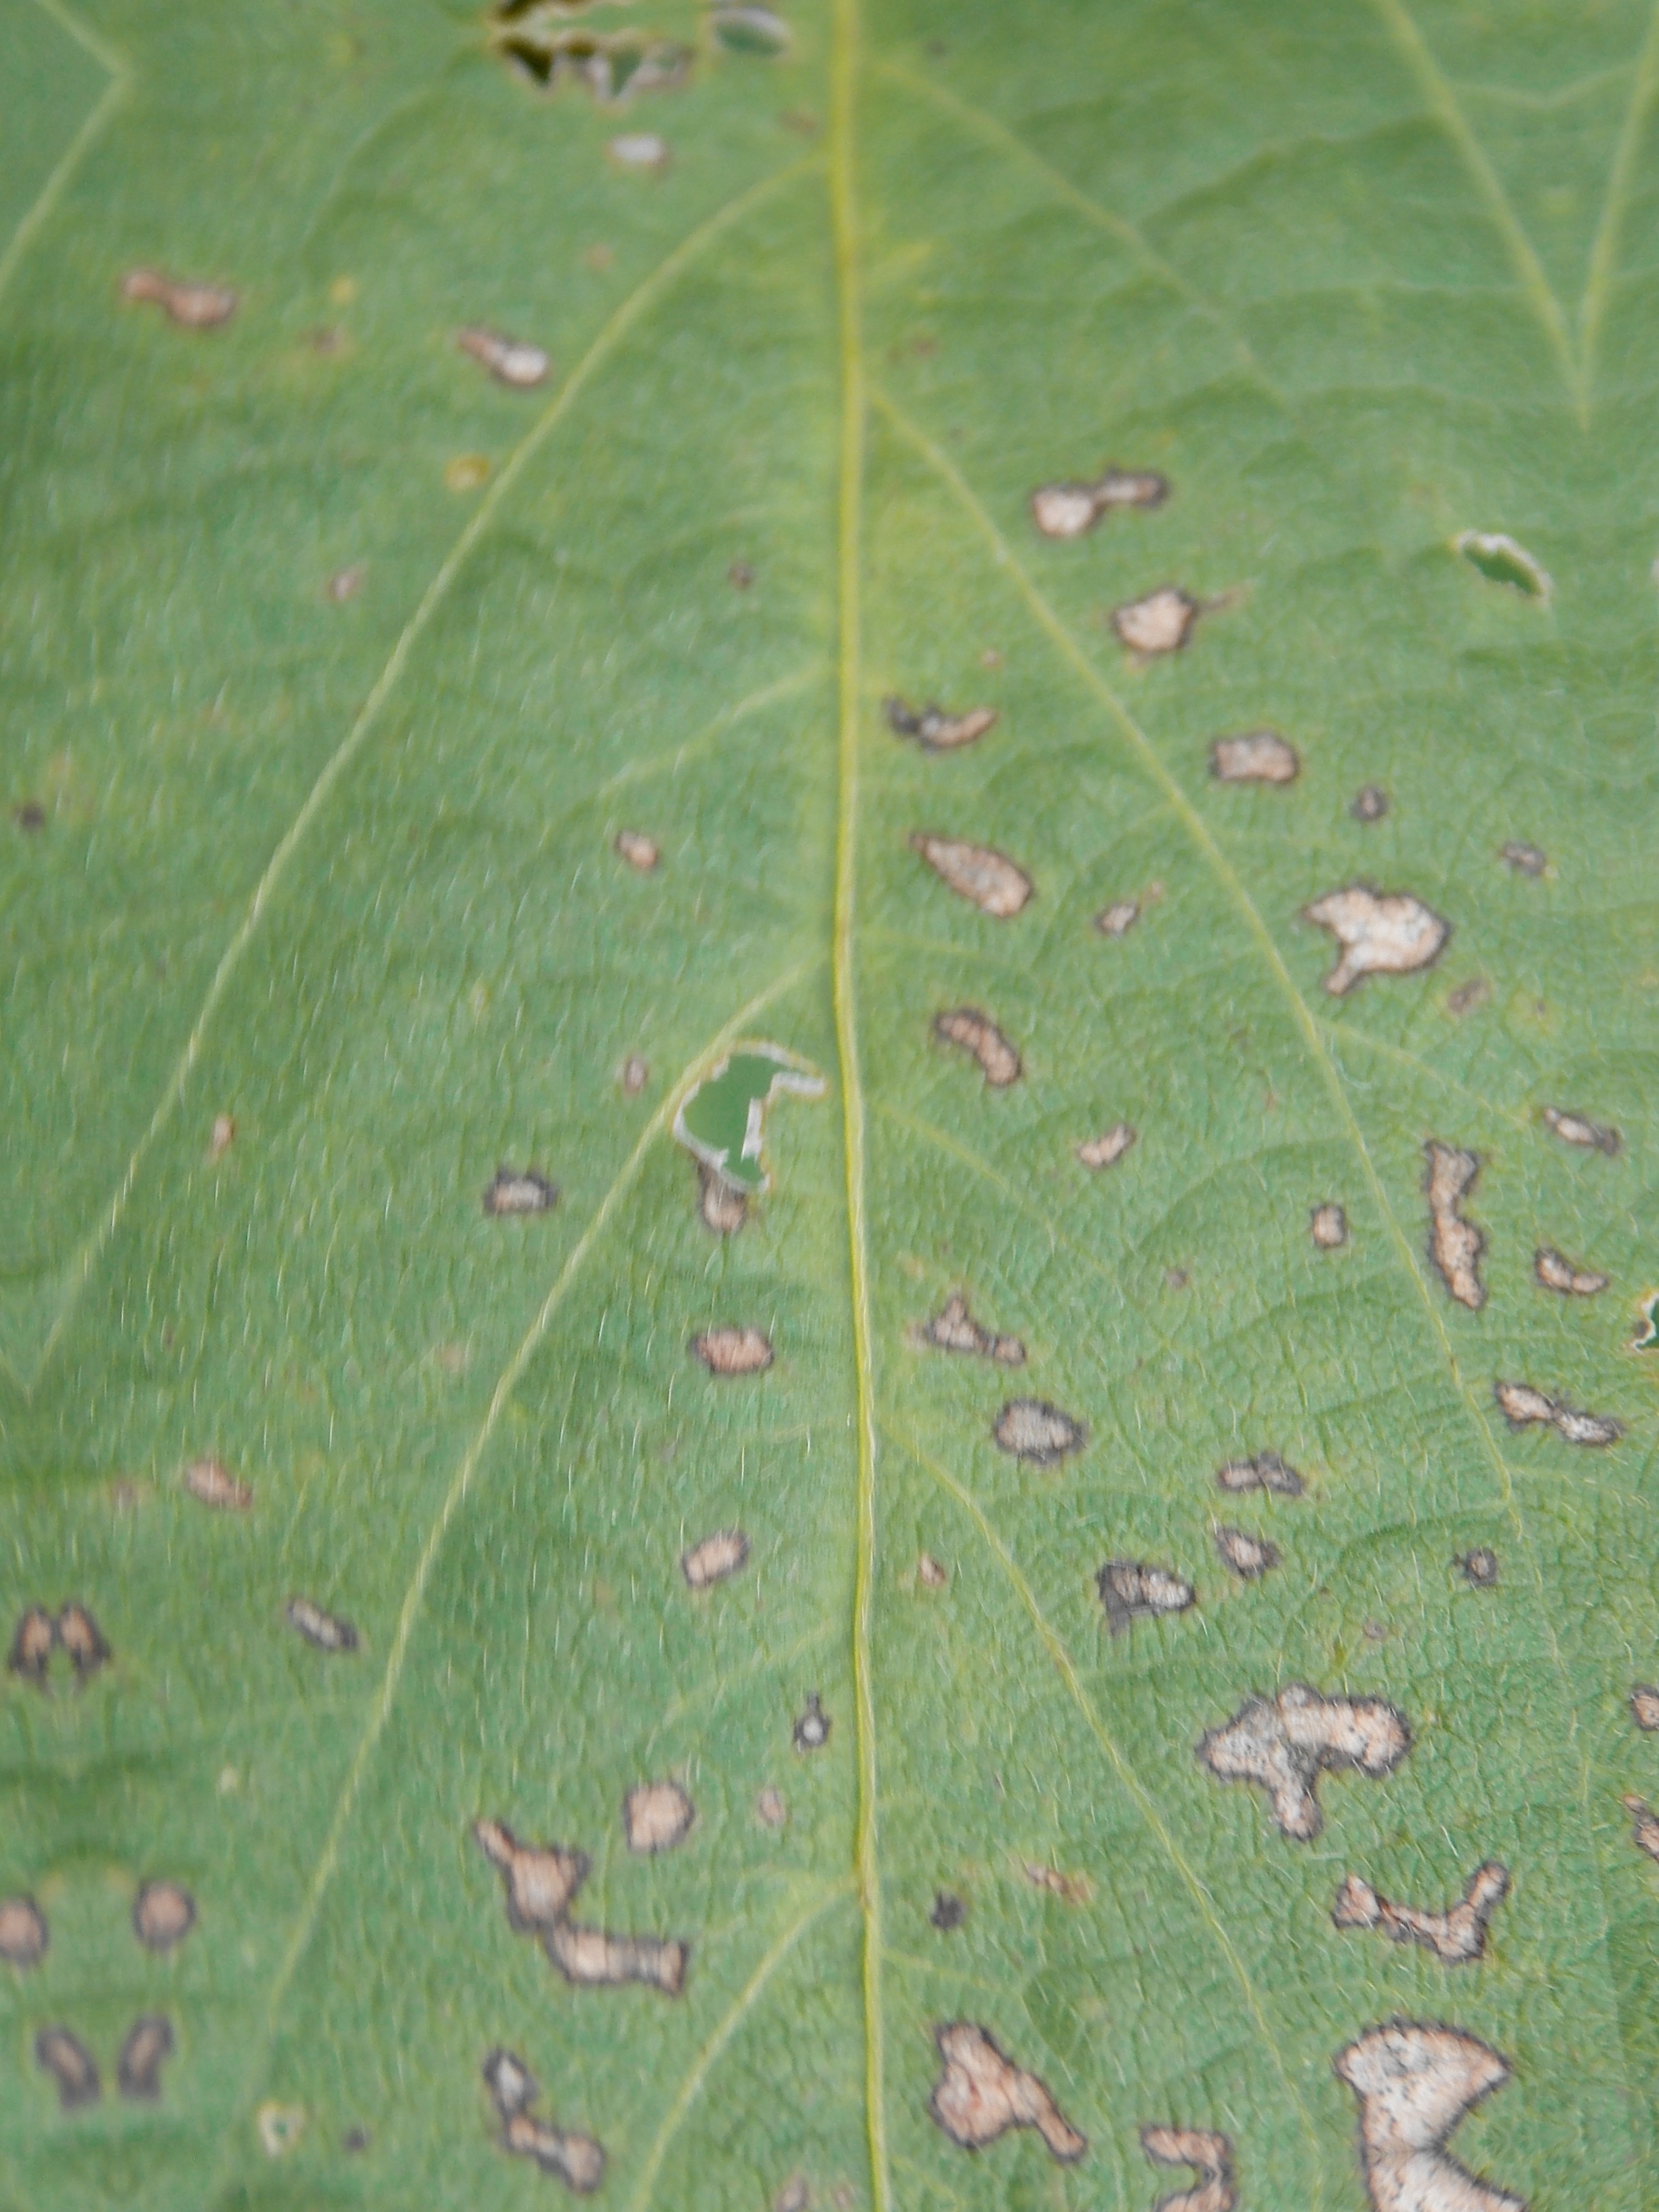
Label: Disease